Question: Please indicate a possible affordance area of swing_tennis_racket that can be used for holding
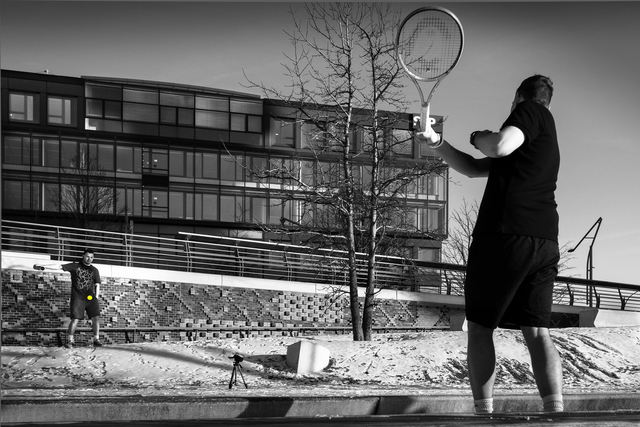
Answer: [411.833, 81, 444.667, 139.167]